Answer in natural language. Considering the relative positions, is Window above or below wooden dining table? Choose between the following options: above or below
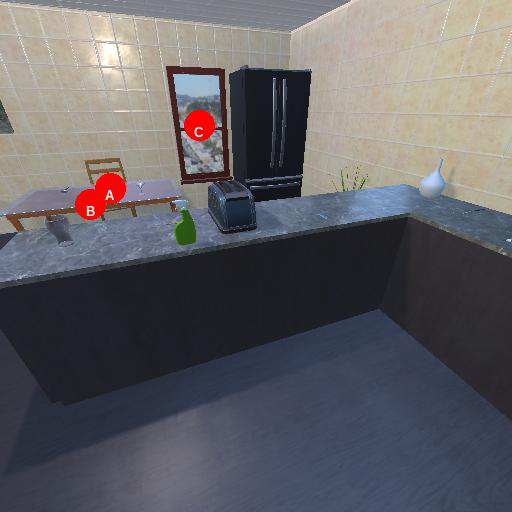
<answer>above</answer>